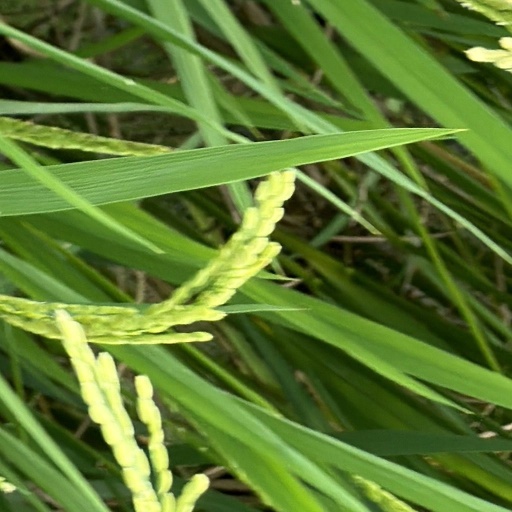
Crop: rice